2004 WWE Draft Lottery

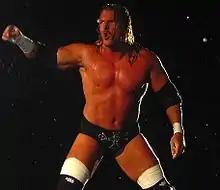
Triple H, who was drafted to SmackDown! and traded back to Raw in the draft lottery.

The 2004 World Wrestling Entertainment (WWE) draft lottery, the second WWE draft, took place at the Joe Louis Arena in Detroit, Michigan on March 22. The draft took place live for two hours on WWE's television program, "Raw" on Spike TV. Post-draft trades were announced on WWE's official website, WWE.com, until midnight on March 22. There were twelve draft picks, with nineteen wrestlers overall switching between the promotion's two main brands: Raw and SmackDown!. During the draft lottery, the General manager of Raw, Eric Bischoff, and the General manager of SmackDown!, Paul Heyman, stood on opposite ends of the stage on the Raw set, where they drafted six wrestlers randomly via two machines. At the conclusion of the draft, the two GMs would then be allowed to trade anyone on the roster until Midnight EST, which was later extended until Tuesday night after Heyman resigned. Every WWE star was eligible to be drafted, including injured wrestlers, commentators, champions, and general managers.